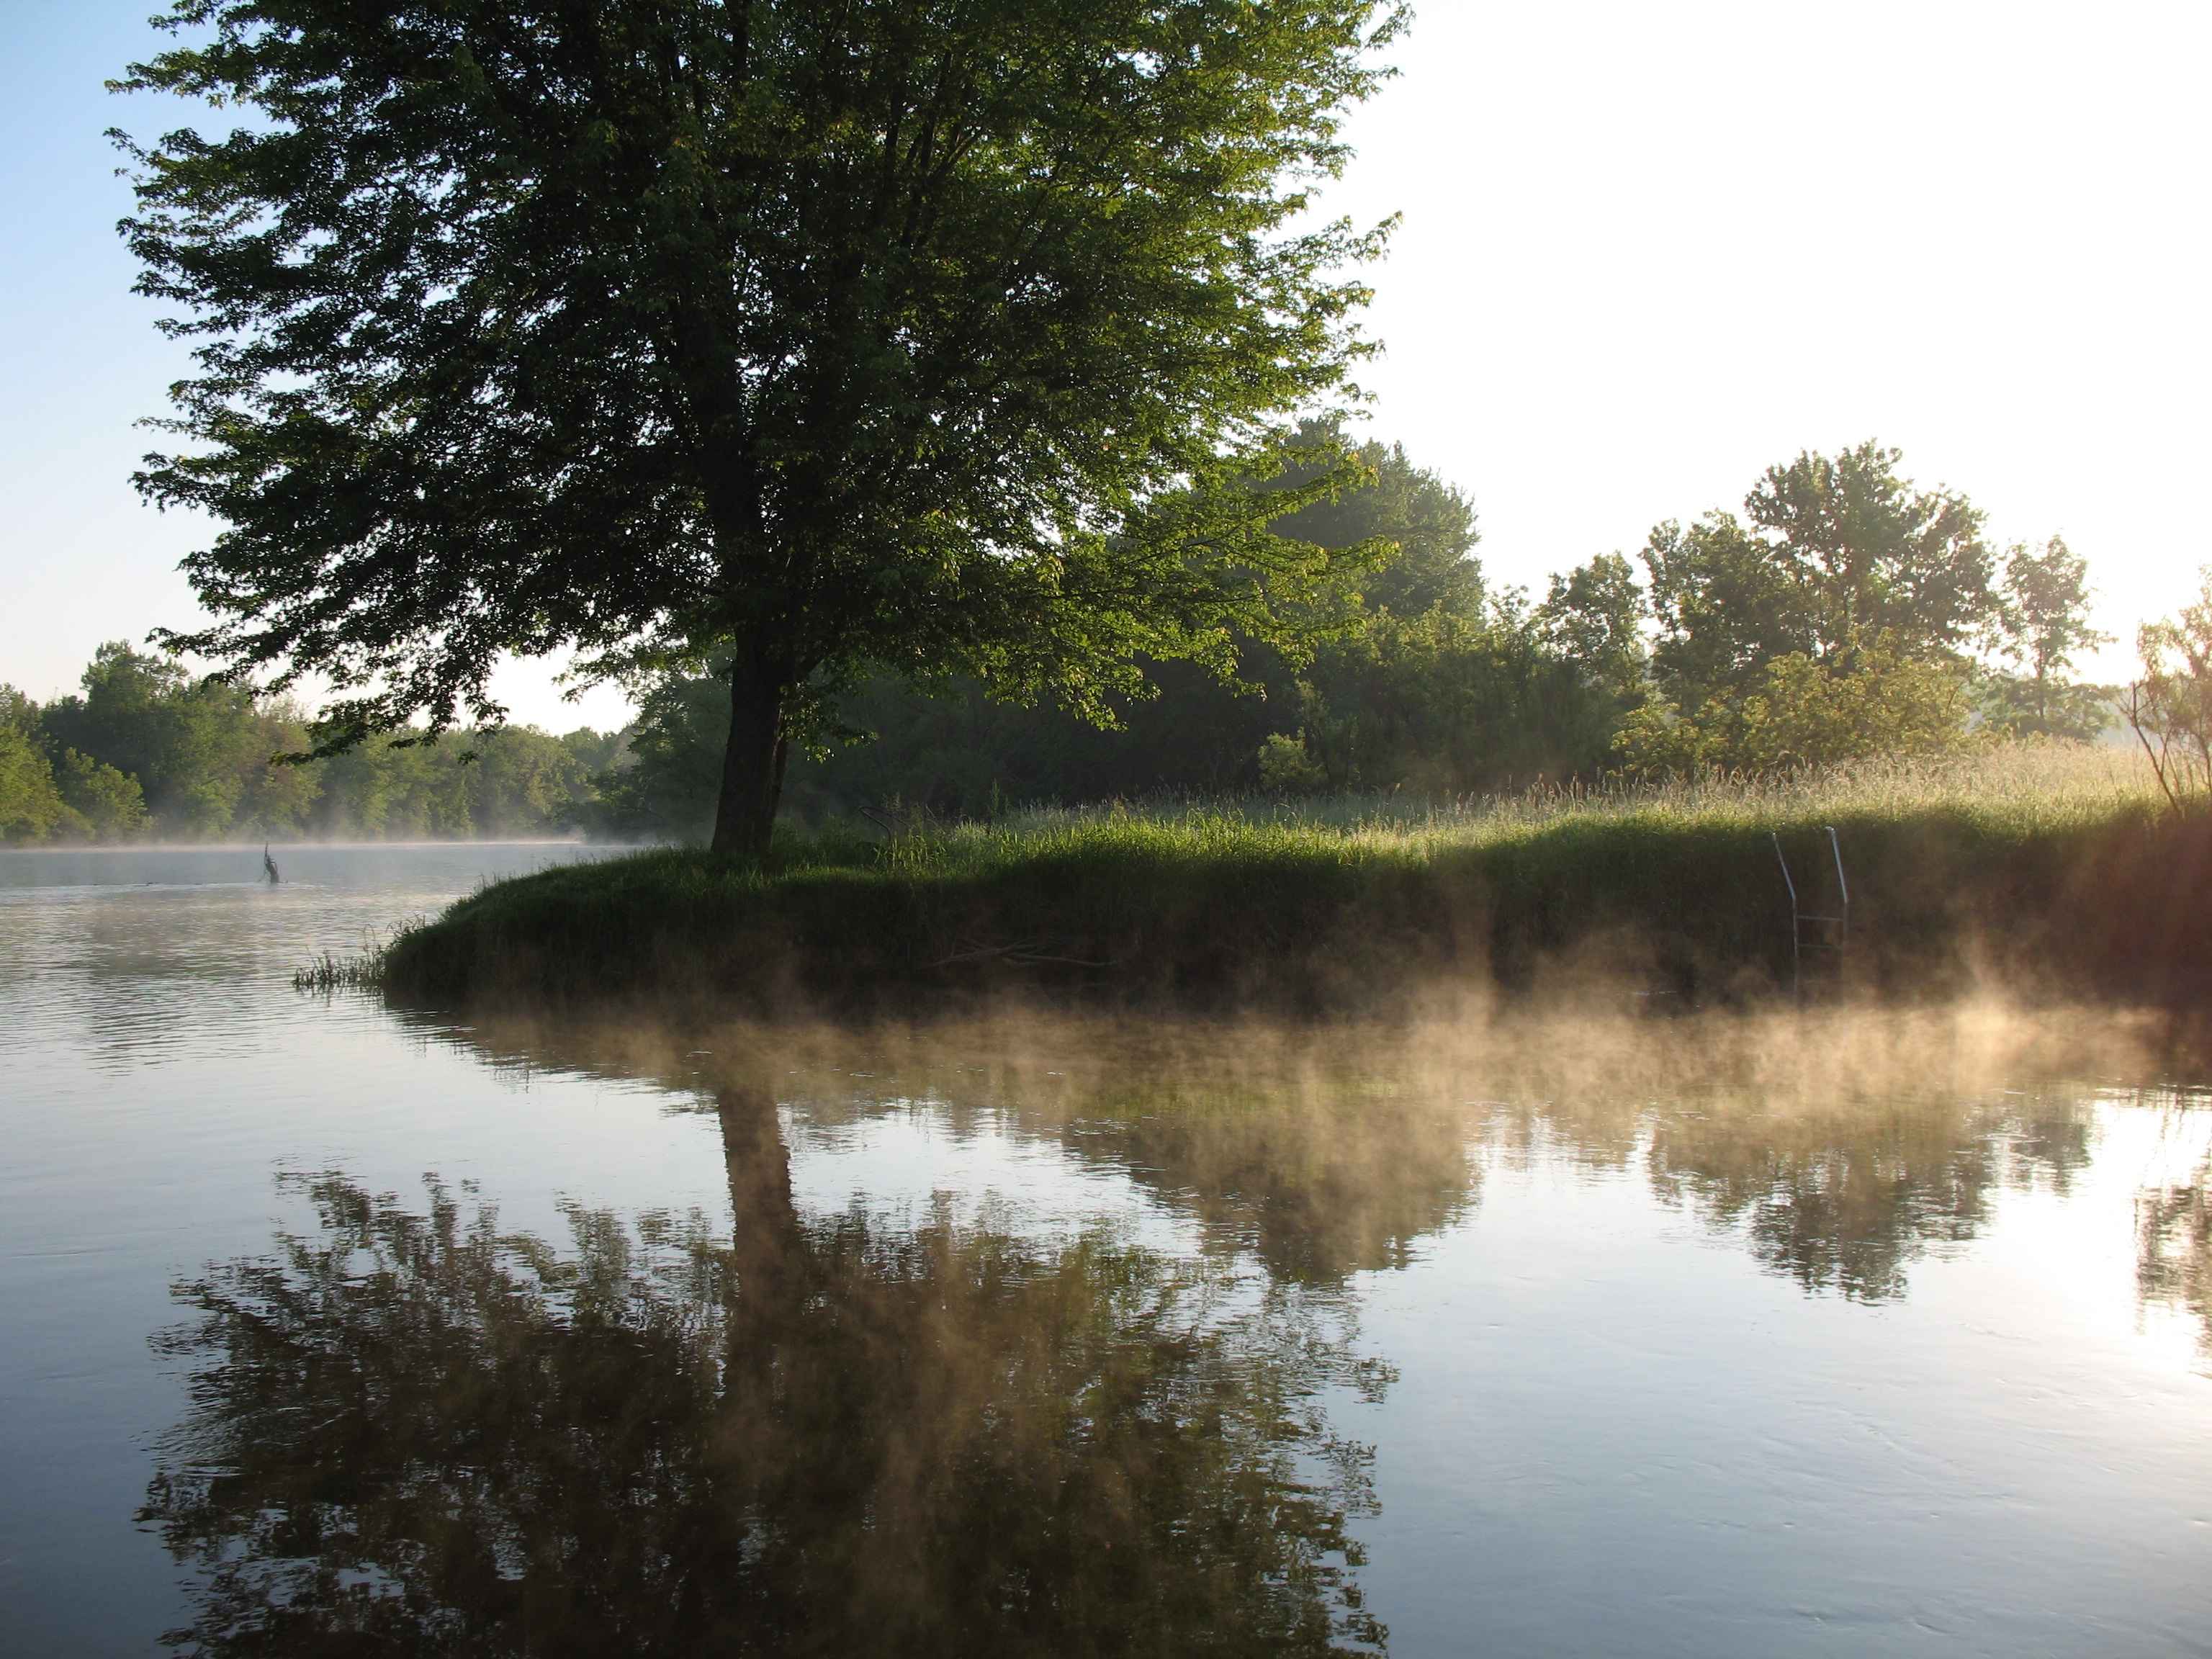
tree, water, nature, fog, lake, river, canal, pond, reflection, scenic, reservoir, waterway, body of water, wetland, loch, fish pond, bayou